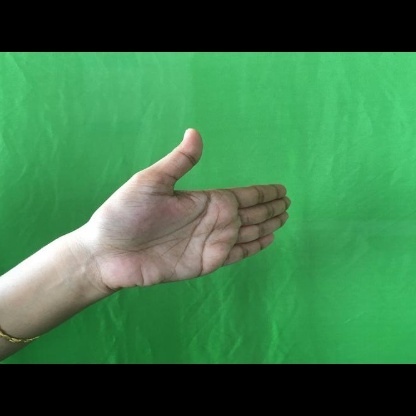
Mudra: Ardhachandran